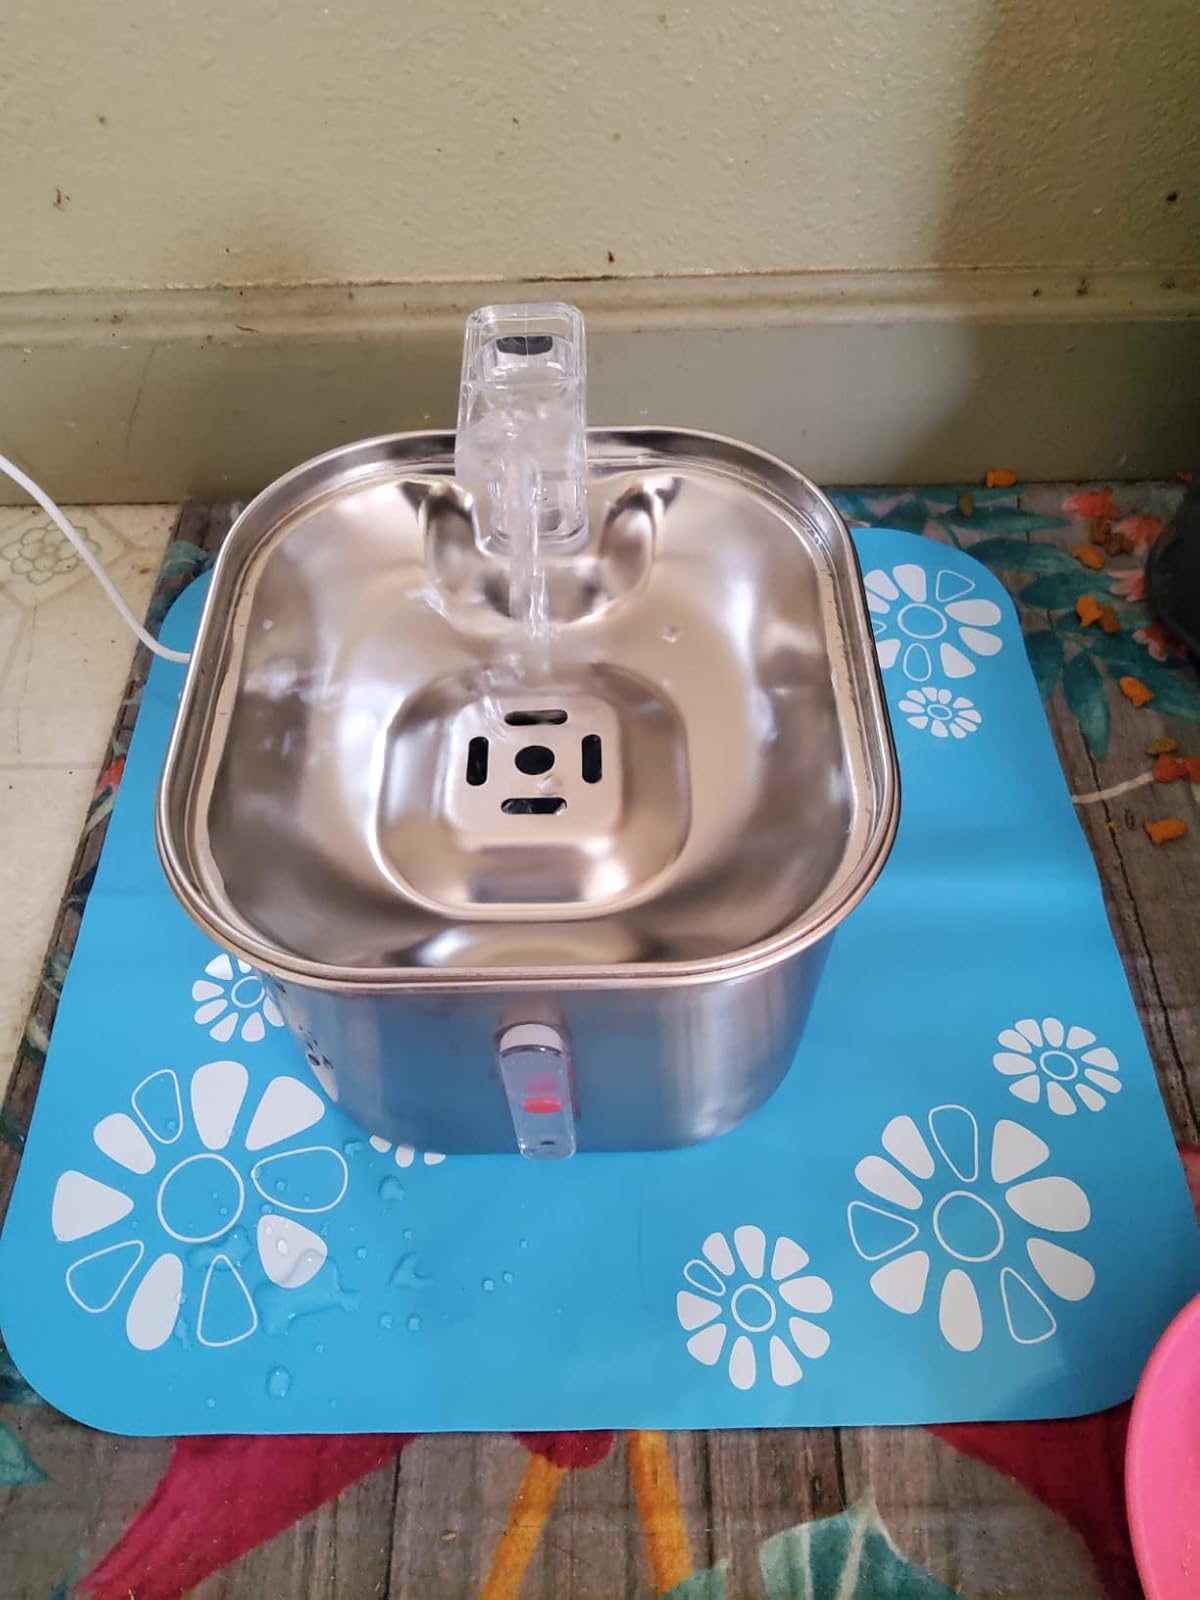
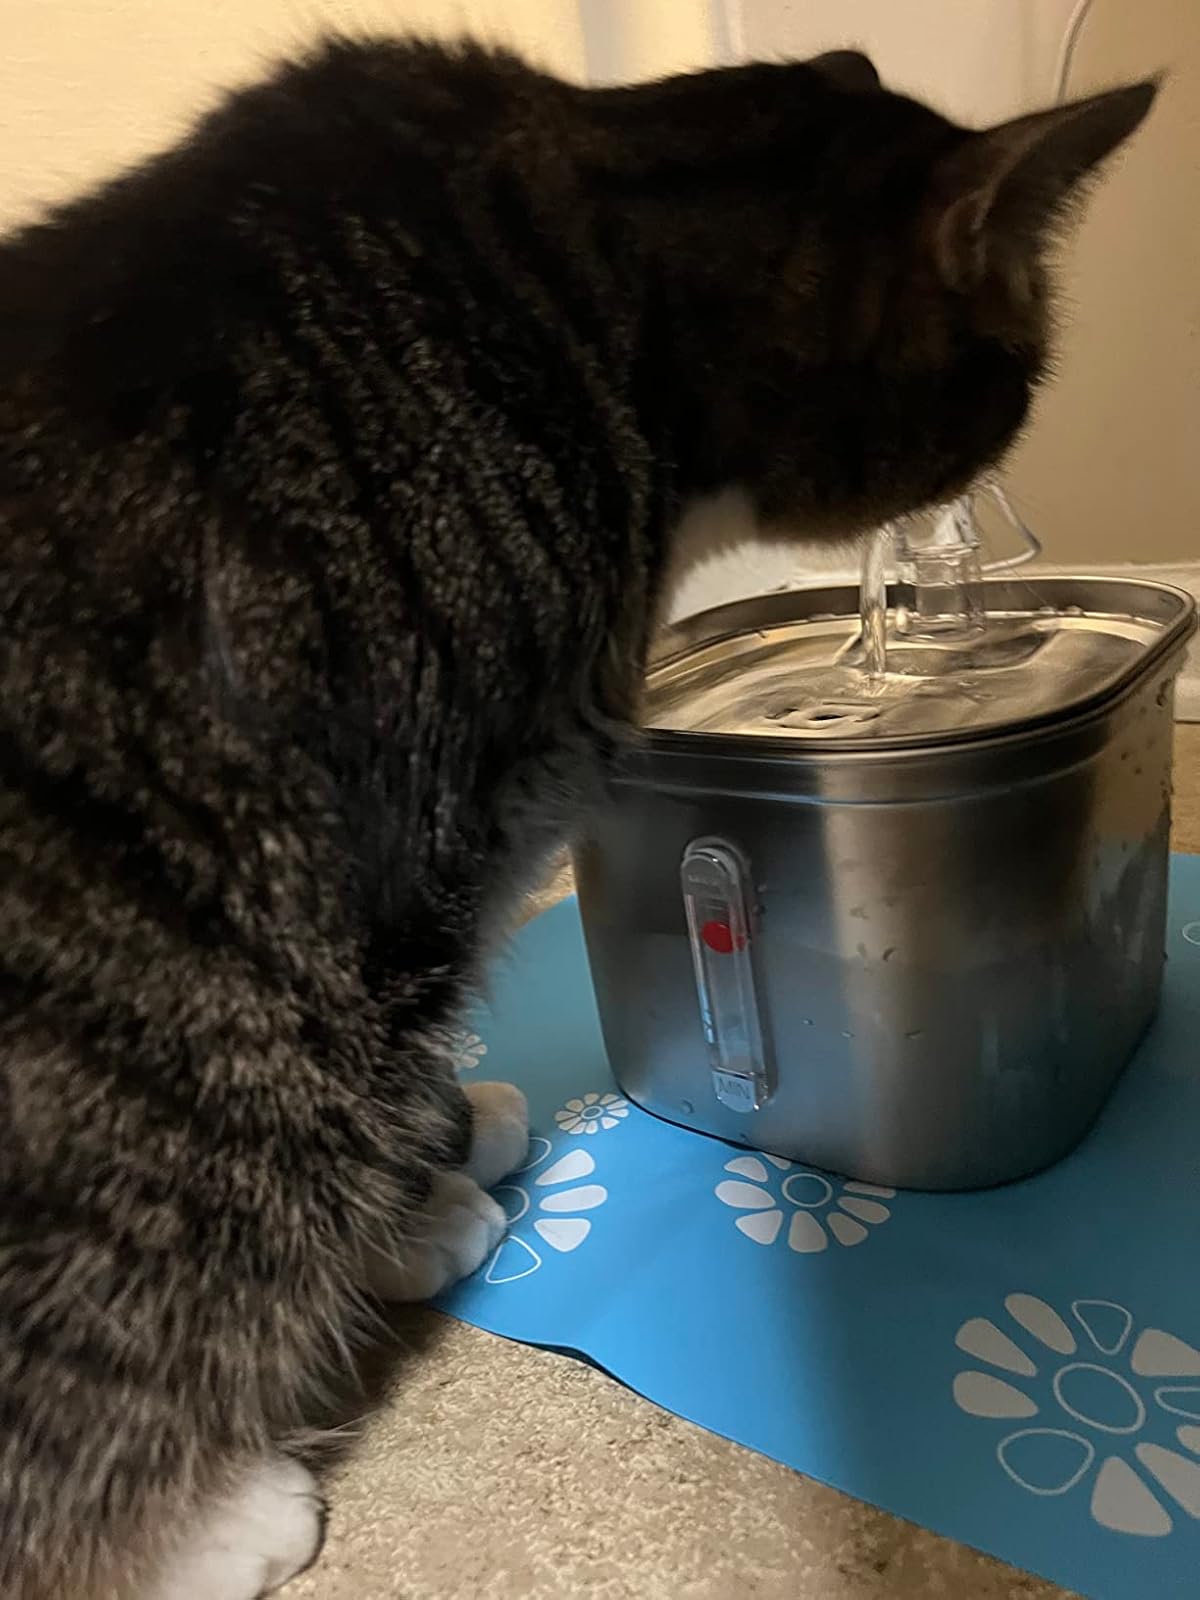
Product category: items_bowl
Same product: yes